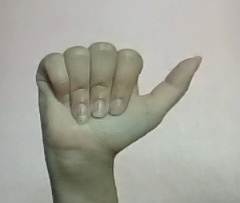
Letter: dhad